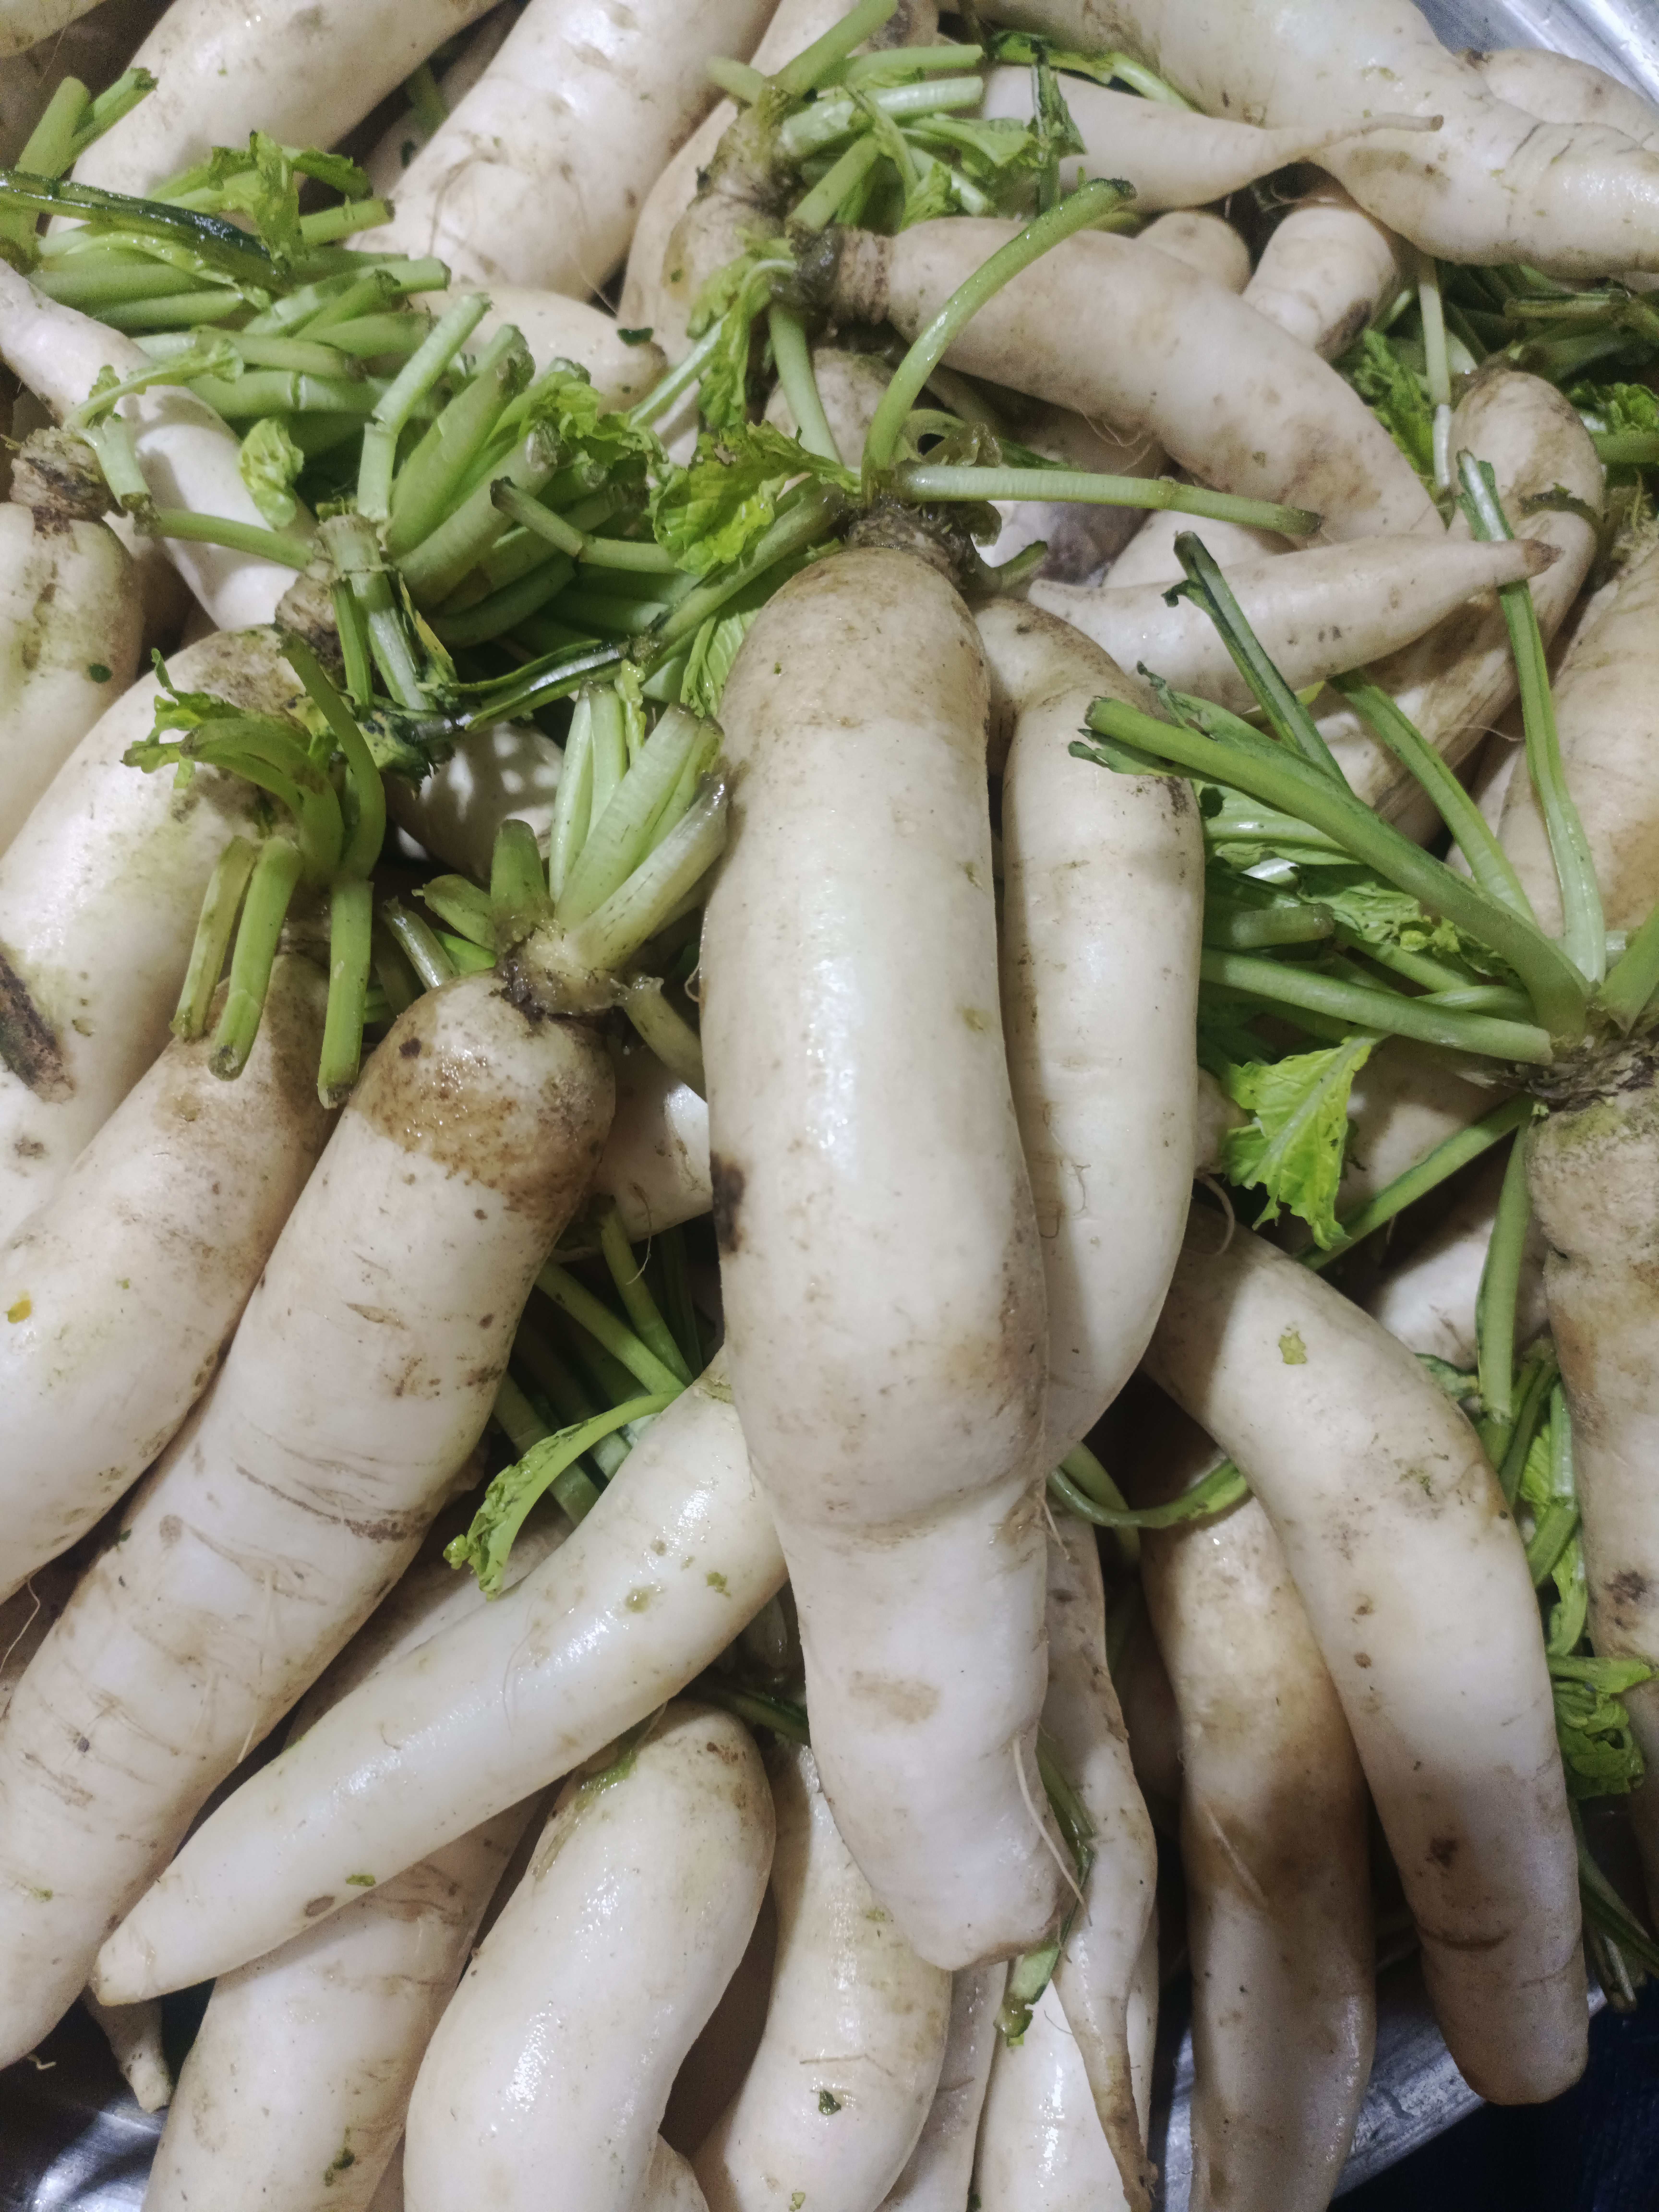
Label: Raphanus sativus